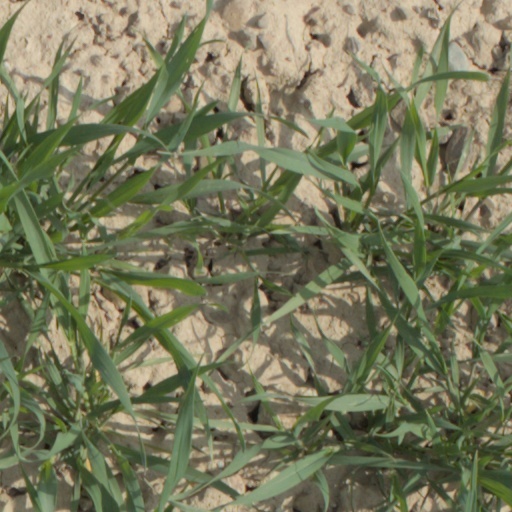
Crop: wheat